Myocarditis

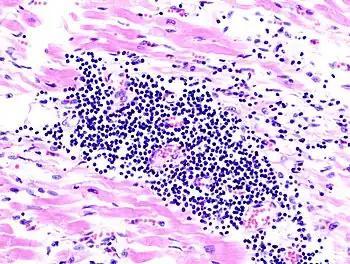
A microscope image of myocarditis at autopsy in a person with acute onset of heart failure. The black dots are primarily lymphocytes infiltrating the myocardium.

Myocarditis is inflammation of the cardiac muscle. Myocarditis can progress to inflammatory cardiomyopathy when there is associated ventricular remodeling and cardiac dysfunction due to chronic inflammation. Symptoms can include shortness of breath, chest pain, decreased ability to exercise, and an irregular heartbeat. The duration of problems can vary from hours to months. Complications may include heart failure, due to dilated cardiomyopathy or cardiac arrest.